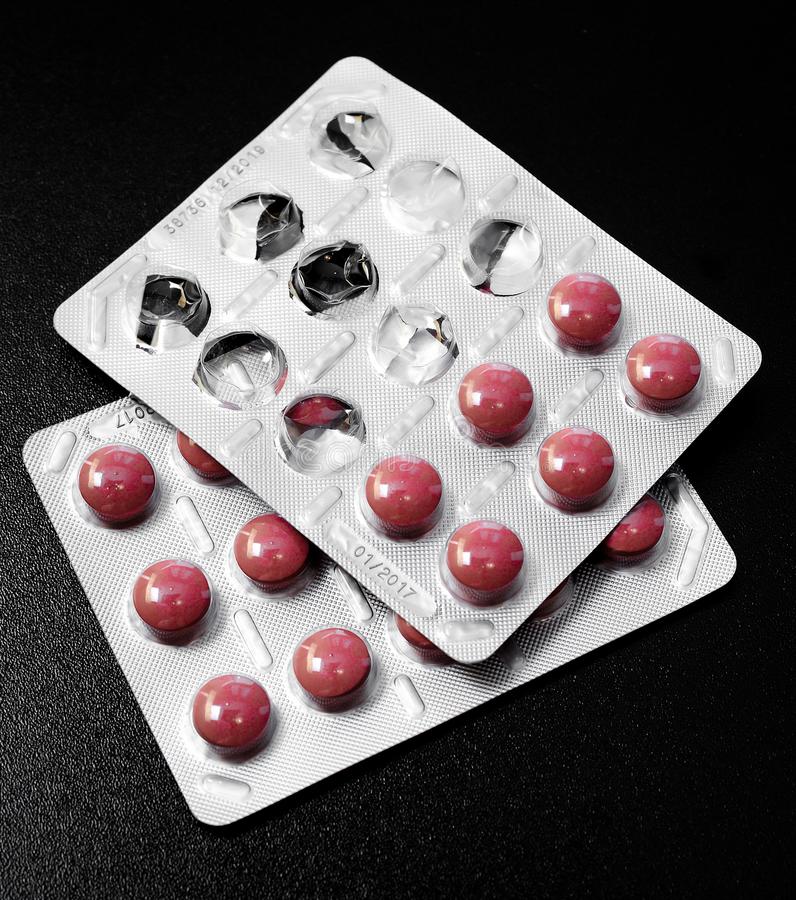
Label: plastic